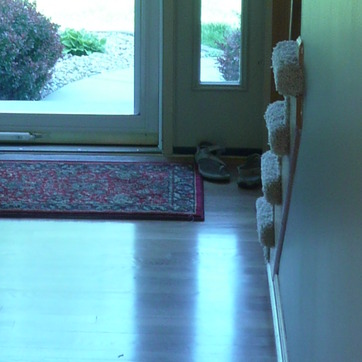
Material: carpet